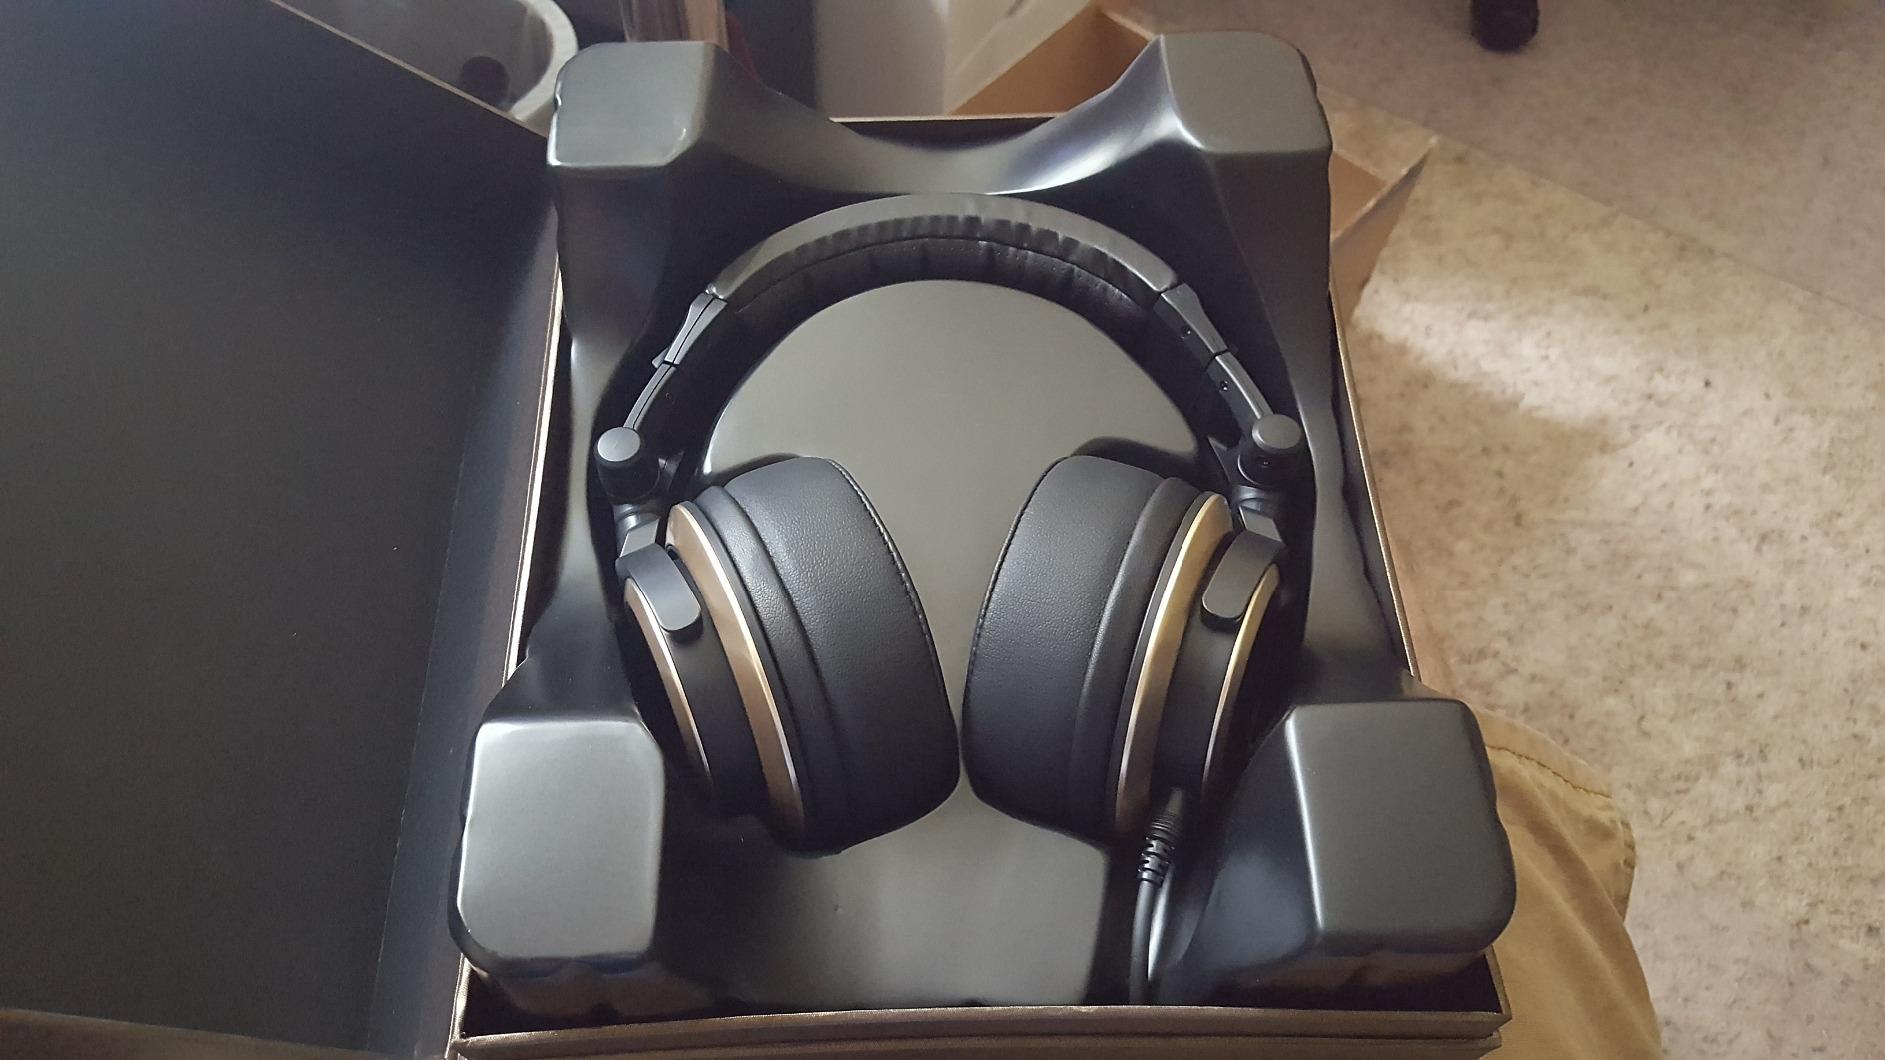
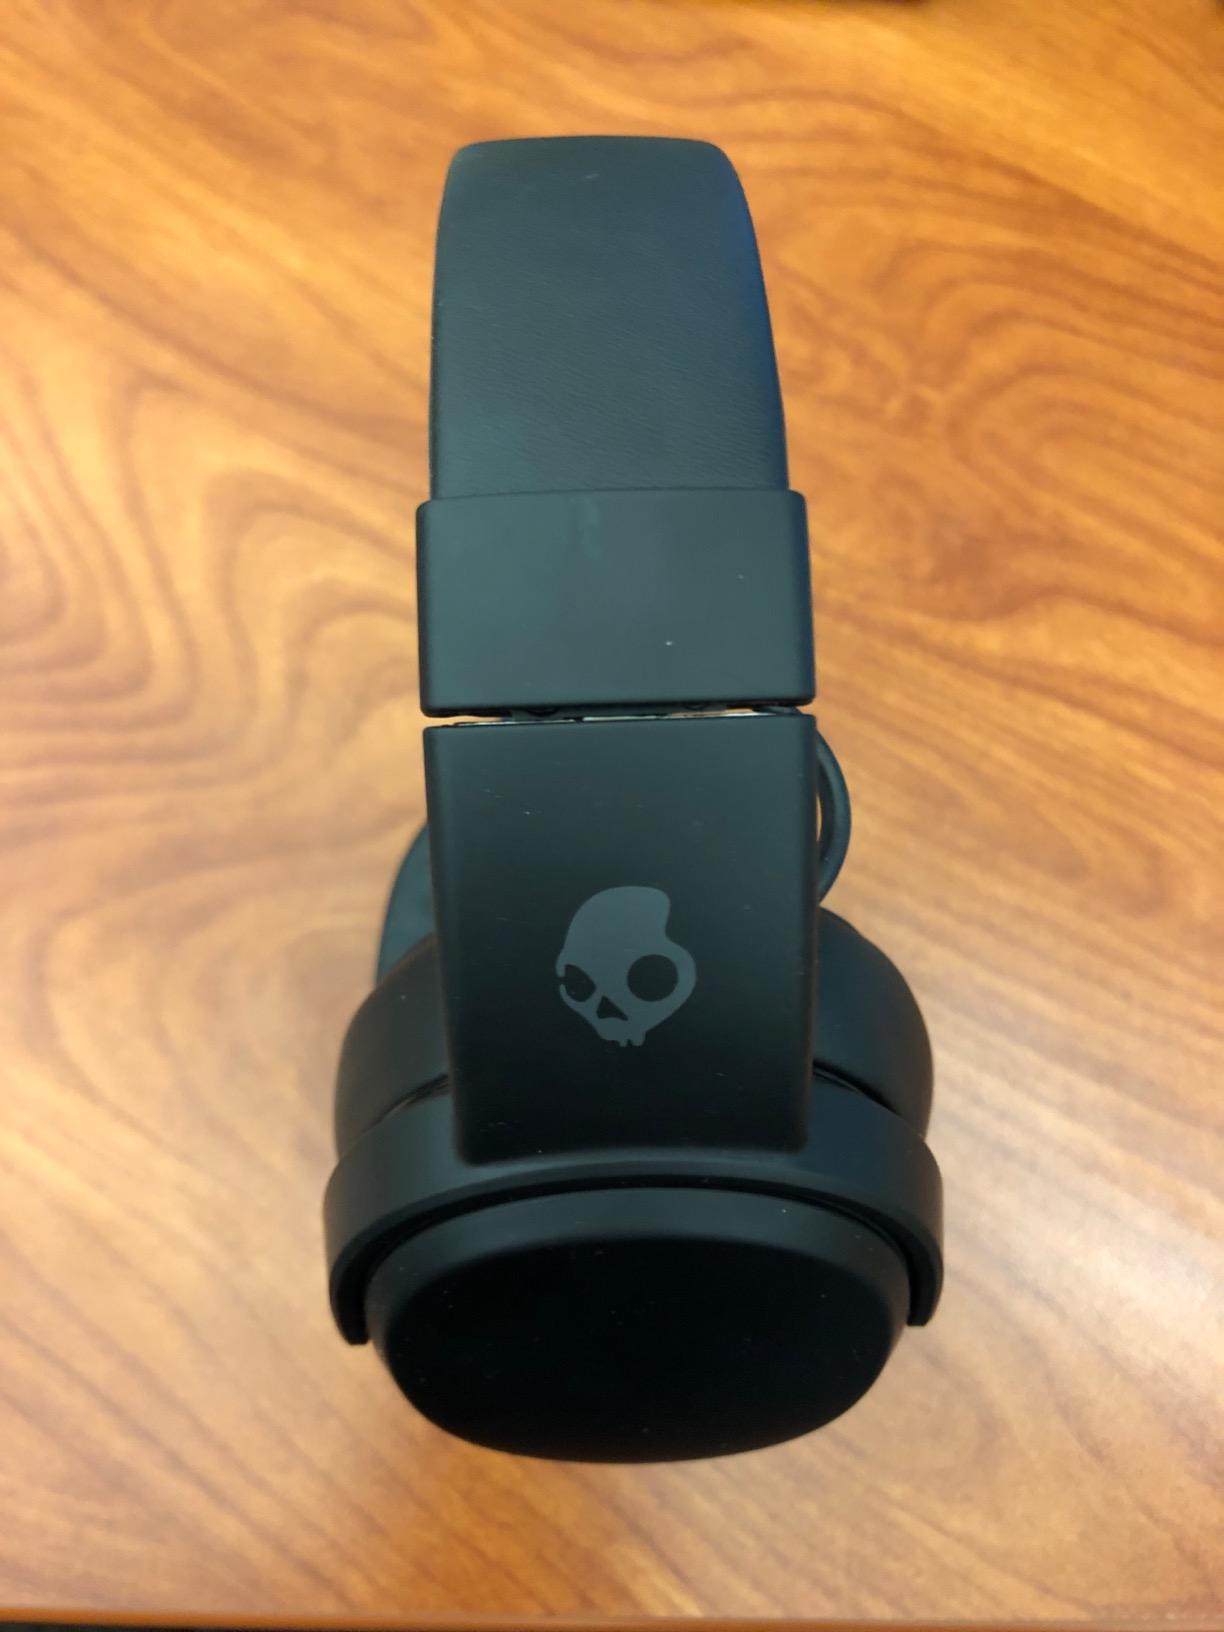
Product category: headphones
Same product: no